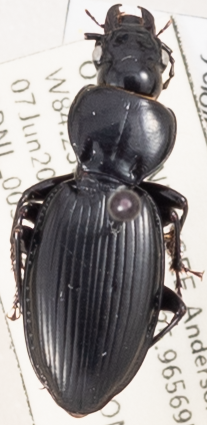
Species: Cyclotrachelus fucatus
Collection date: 2023-06-07
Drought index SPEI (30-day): -0.384
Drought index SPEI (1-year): -0.072
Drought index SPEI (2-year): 0.156